Petit-Val

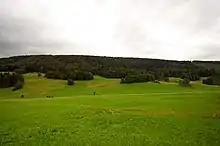
The site of the Forêts du Beucle mine

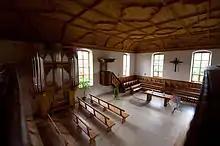
Interior of the Reformed village church in Sornetan

The Forêts du Beucle, a medieval iron mine, and the Sornetan village reformed church are listed as Swiss heritage sites of national significance. The entire villages of Châtelat and Souboz are designated as part of the Inventory of Swiss Heritage Sites.